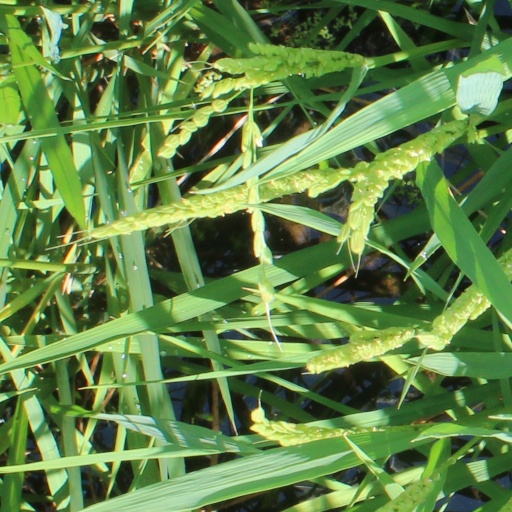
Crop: rice